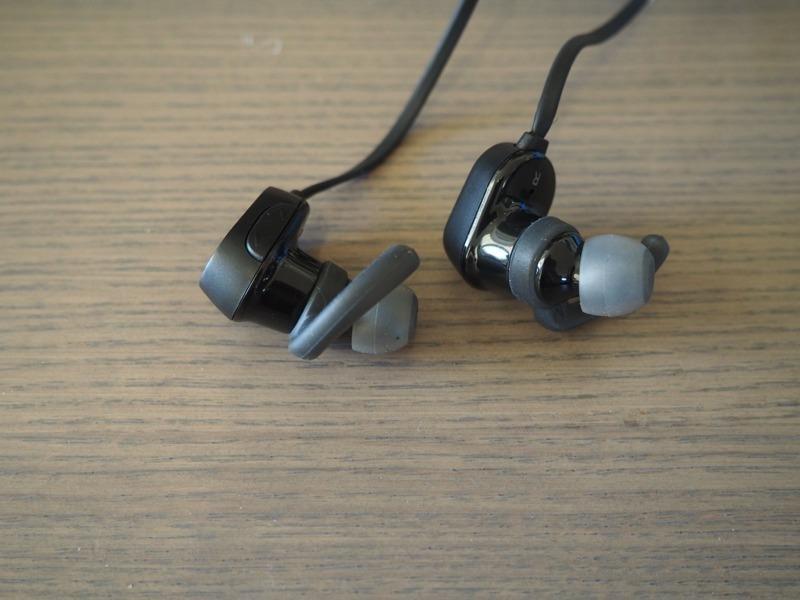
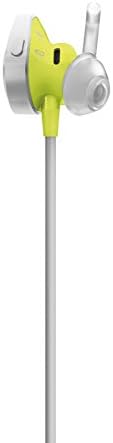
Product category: headphones
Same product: no